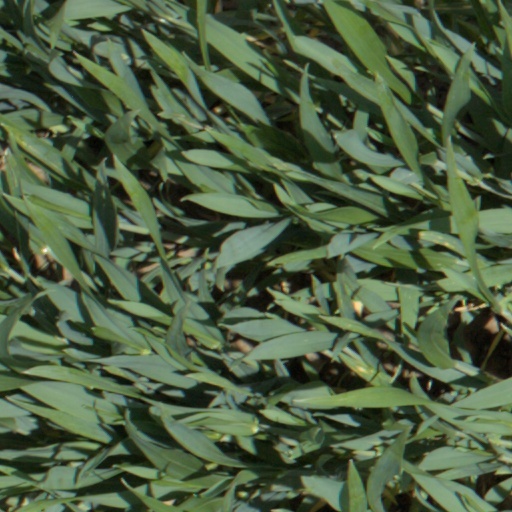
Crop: wheat